Posting the Colors

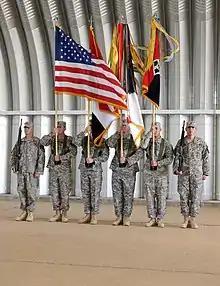
A color guard of the 4th Infantry Division preparing to post the colors

The Posting of the Colors is a practice conducted by military color guards of the United States at the beginning of a particular ceremony. The practice is also done by the Girl Scouts of the United States of America, as well as the Boy Scouts of America. Posting the colors requires that a color guard team move the colors (usually the American flag, the state flag, the service flag, and the unit flag) from a carried position and placed into a stand. This formality is normally done at events such as graduation ceremonies and public events. Specifically, it is done prior to the playing of "The Star-Spangled Banner" or the reciting of the Pledge of Allegiance. In that case, the color guard will present arms once the colors have been posted.